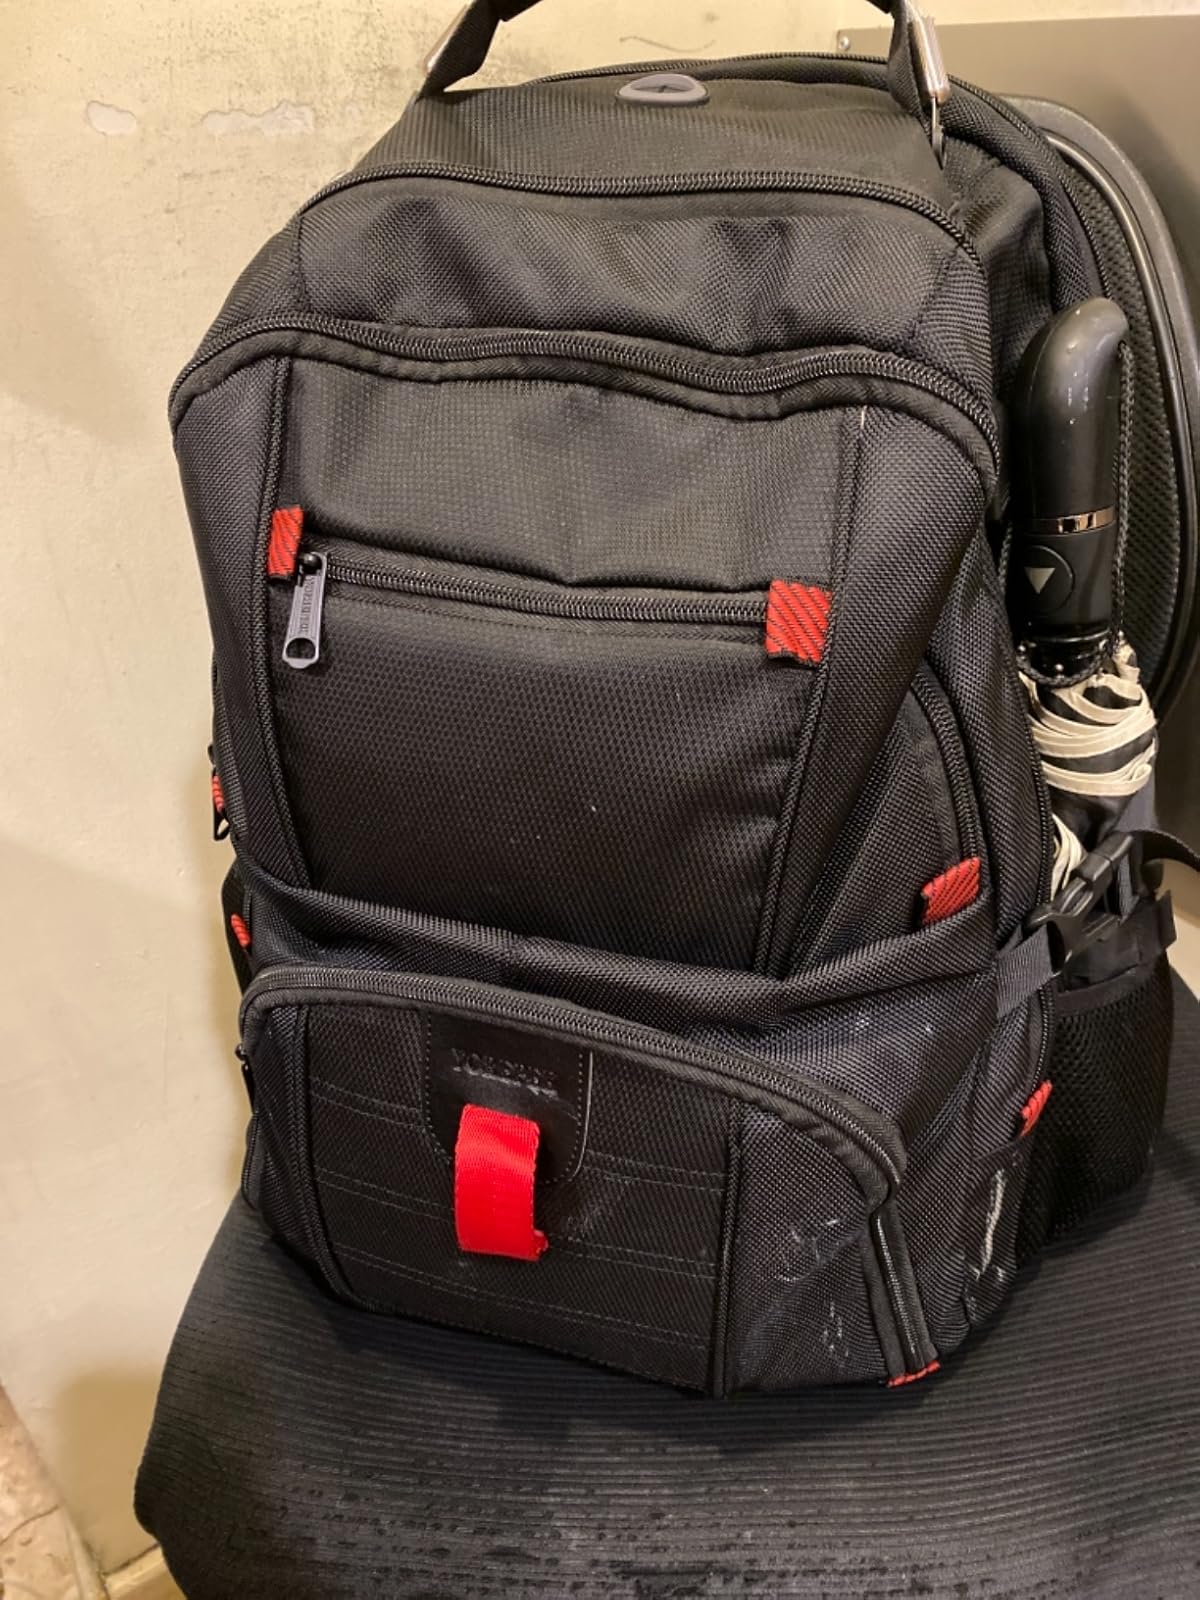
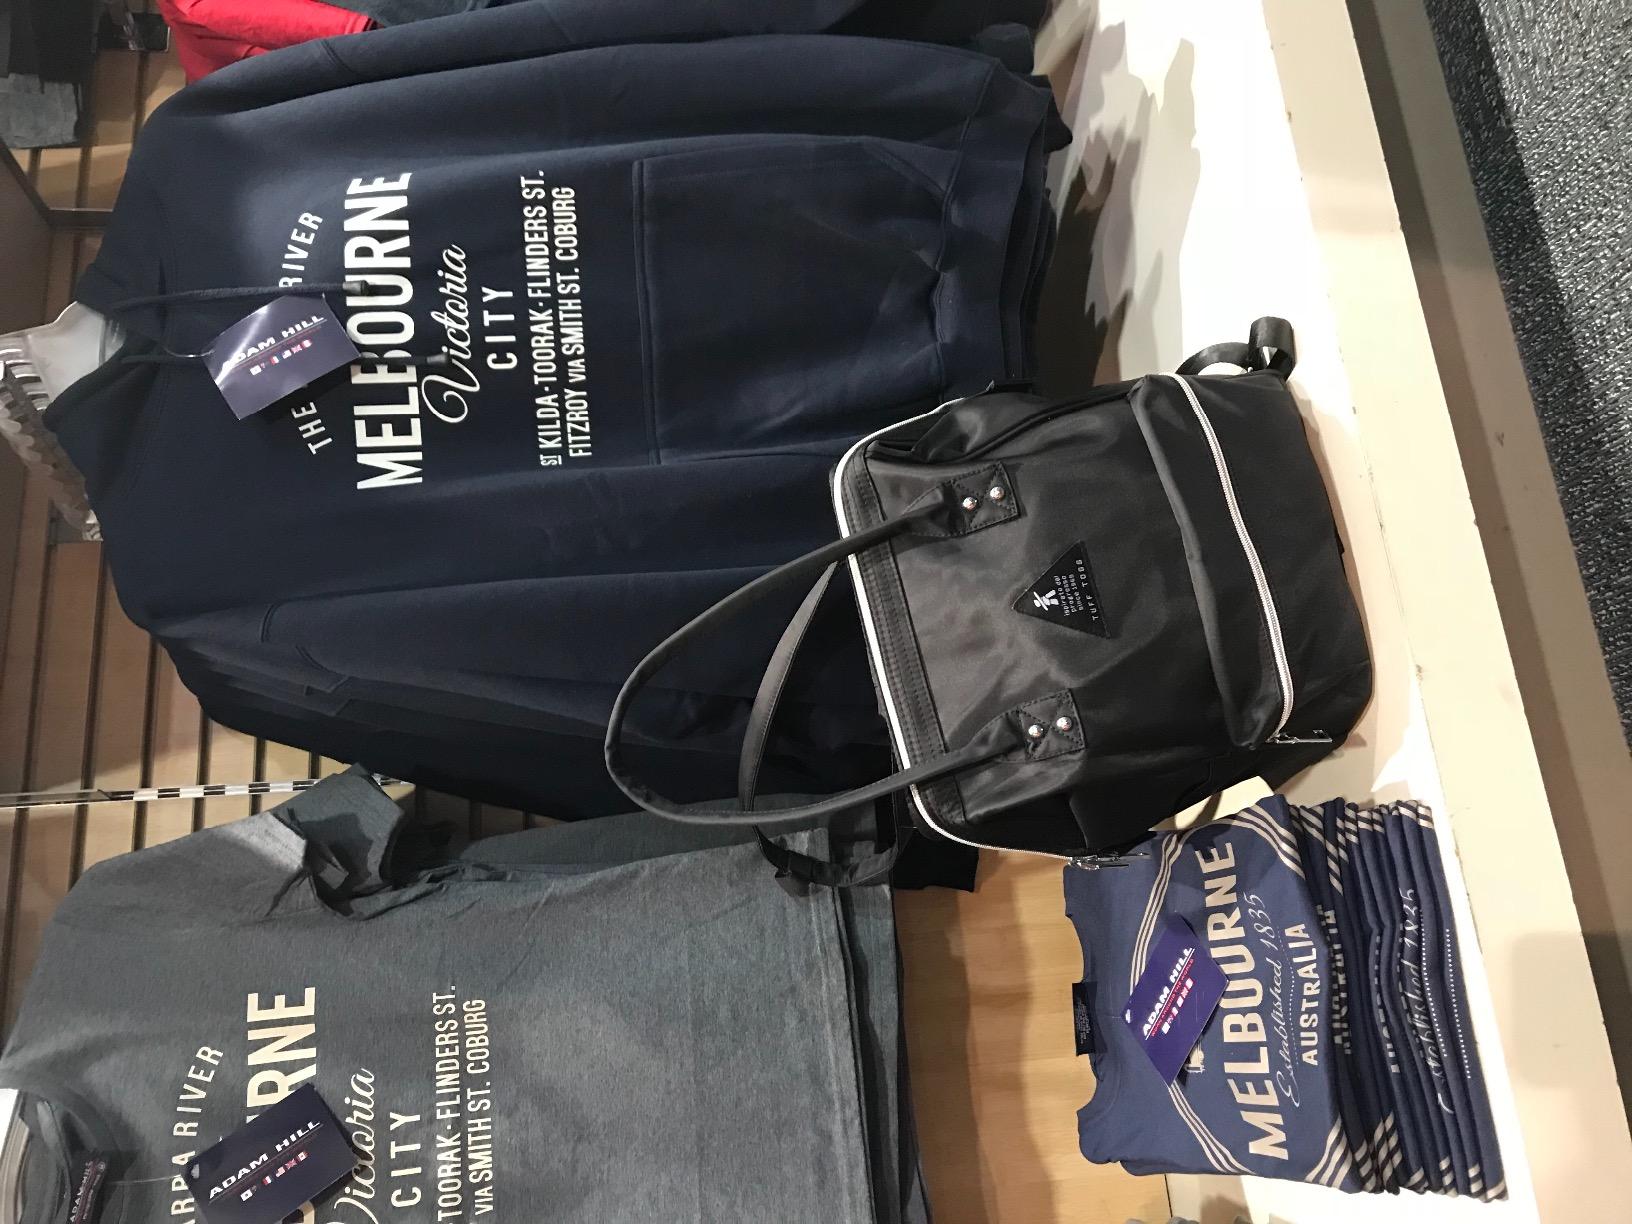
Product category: bag
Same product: no